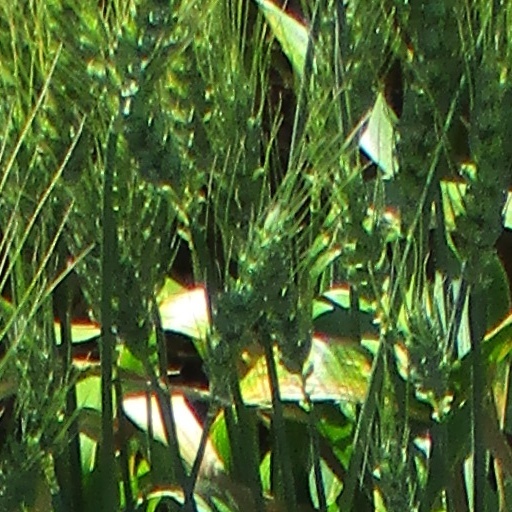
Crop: wheat